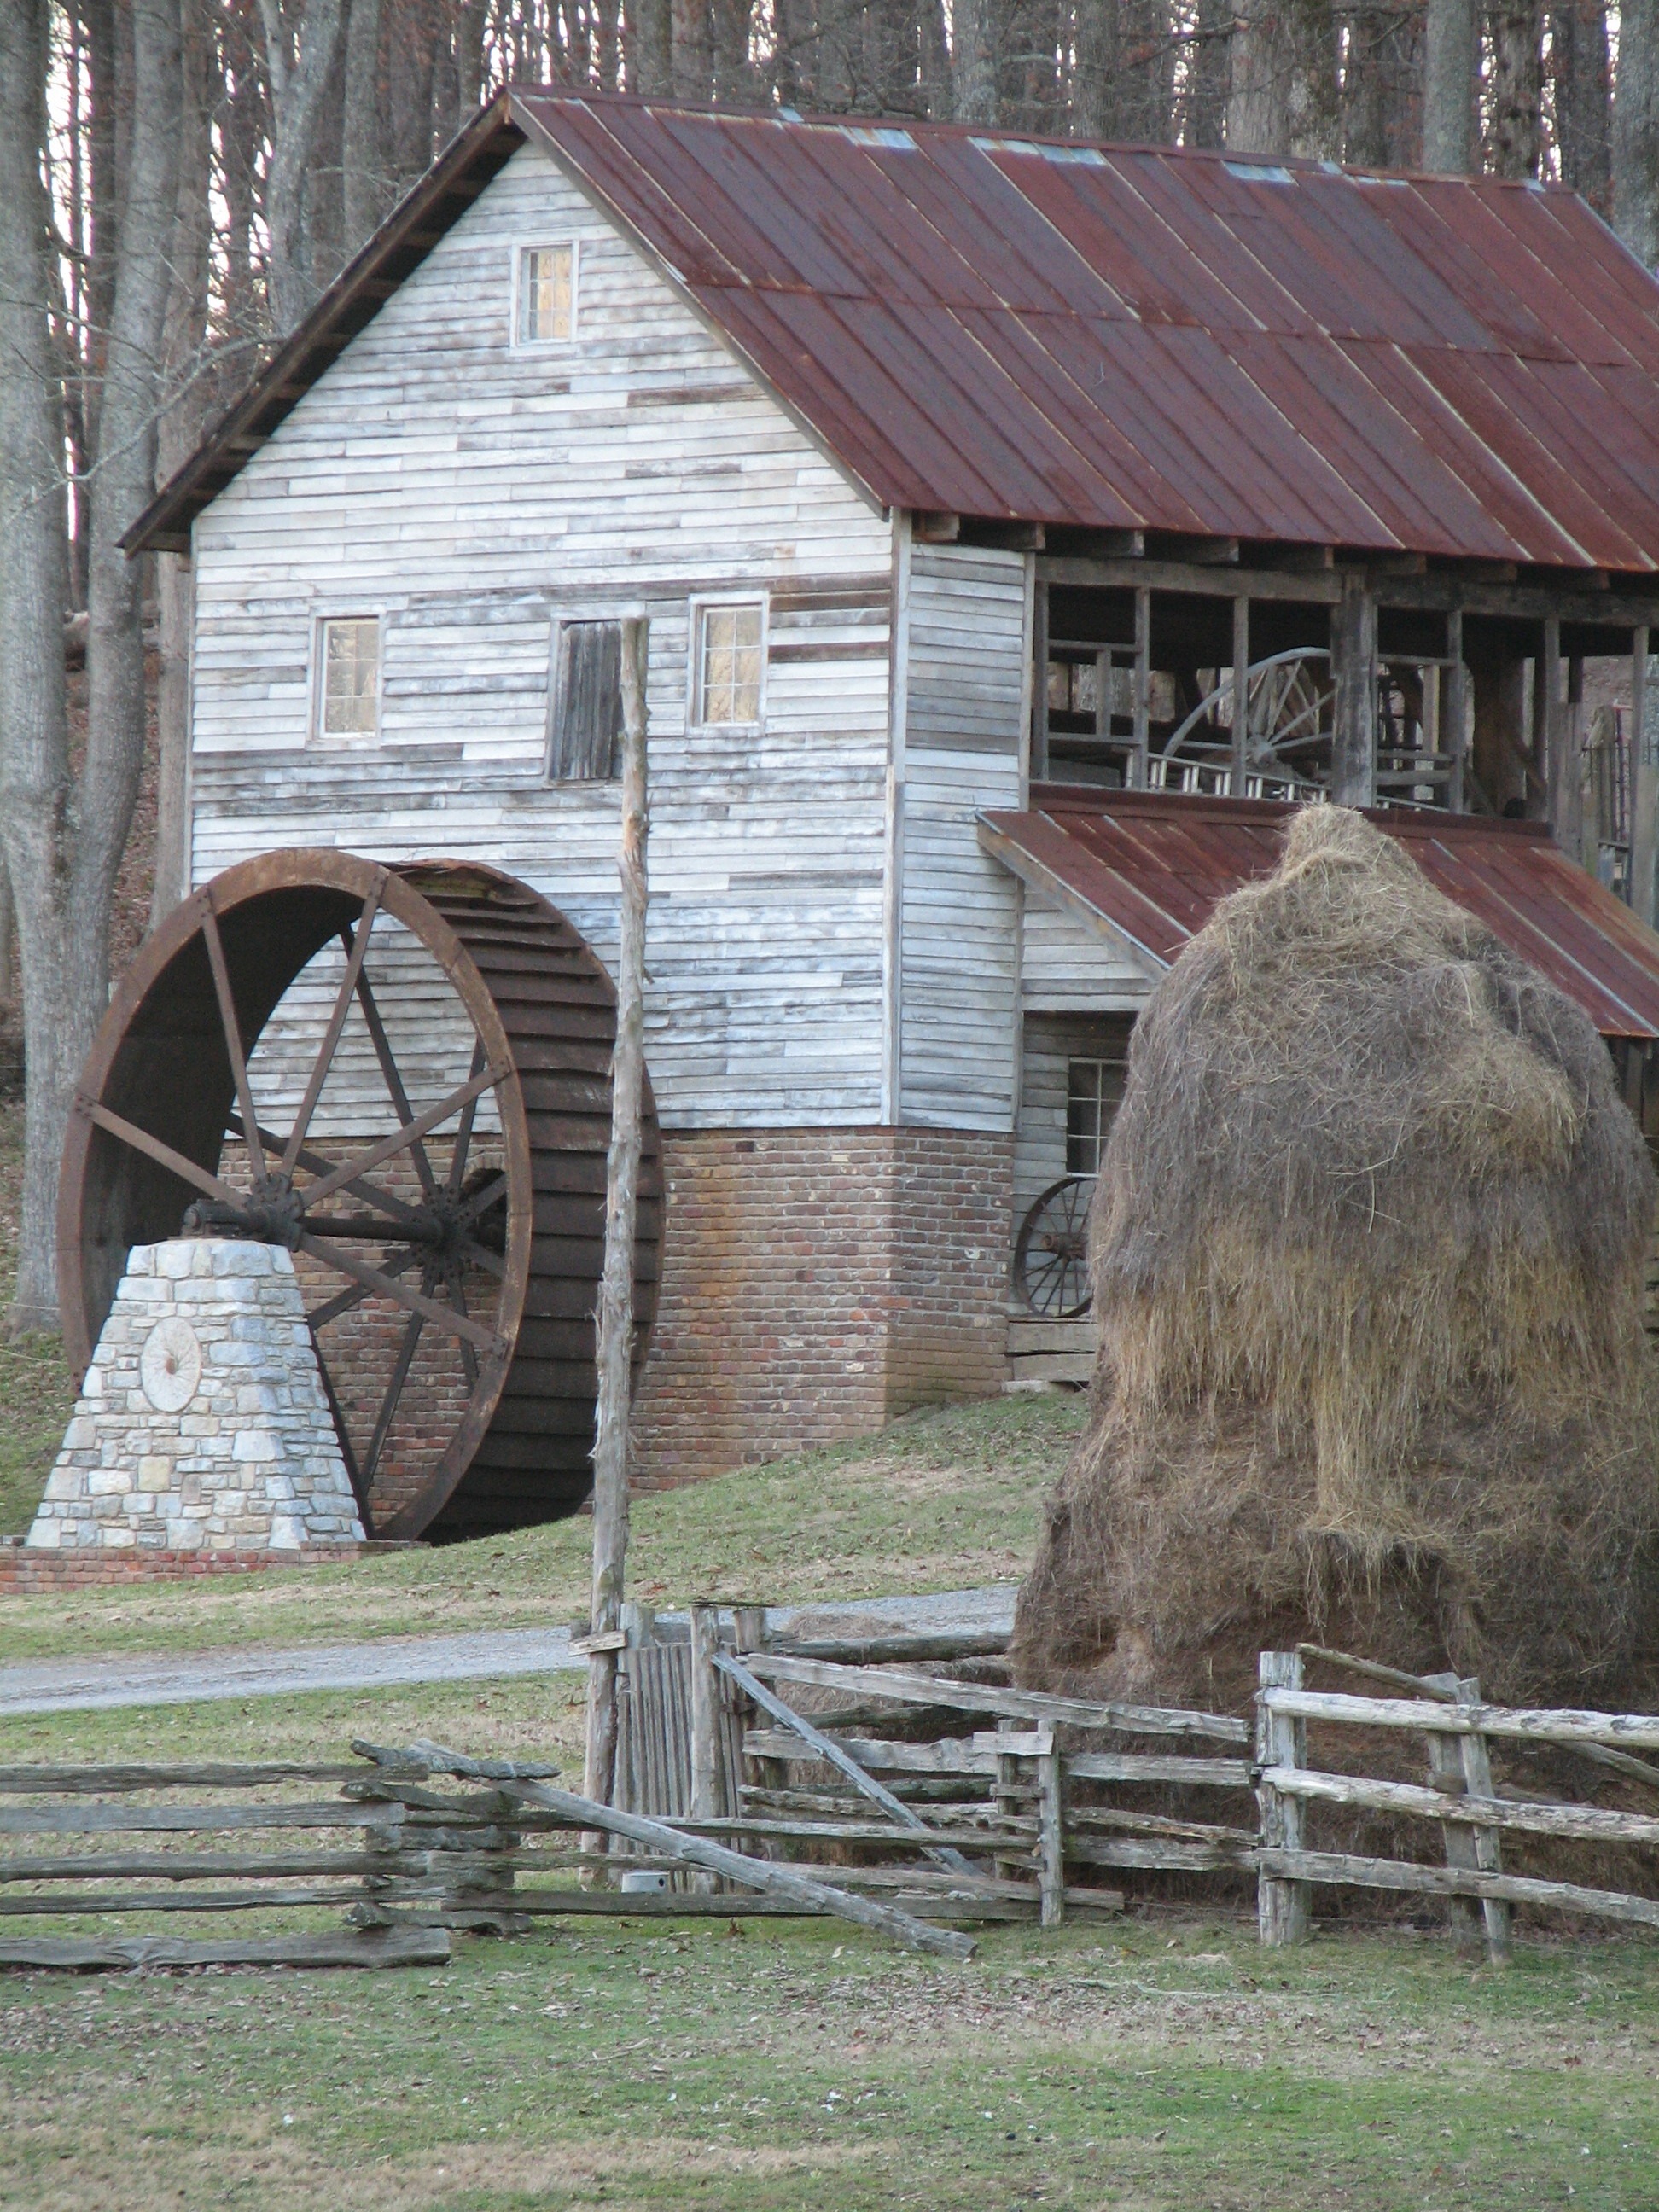
fence, wood, hay, farm, house, building, barn, home, wall, shed, hut, shack, rural, farming, cottage, stack, agriculture, farmhouse, wooden, crops, log cabin, rural area, outdoor structure